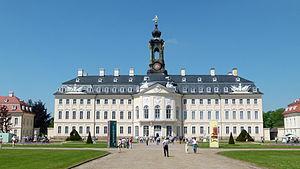
Hubertsbourg est un château d'Allemagne situé à Wermsdorf en Saxe, à mi-chemin entre les villes de Leipzig et de Dresde. L'ancien pavillon de chasse d'Auguste le Fort, réalisé entre 1721 et 1724, a accueilli en février 1763 la signature du traité d’Hubertsbourg entre le royaume de Prusse et la monarchie de Habsbourg, reconnaissant à la Prusse la possession des régions conquises de la Silésie.